Hardyville Cemetery

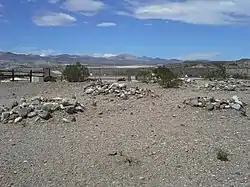
Cemetery in 2013

The Hardyville Cemetery, also known as the Hardyville Pioneer Cemetery, at 1776 Arizona State Route 95 in Bullhead City, Arizona, is a historic cemetery that is listed on the National Register of Historic Places.